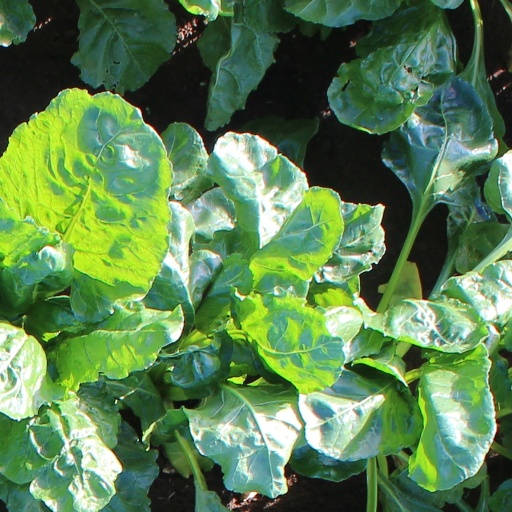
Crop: sugar beet